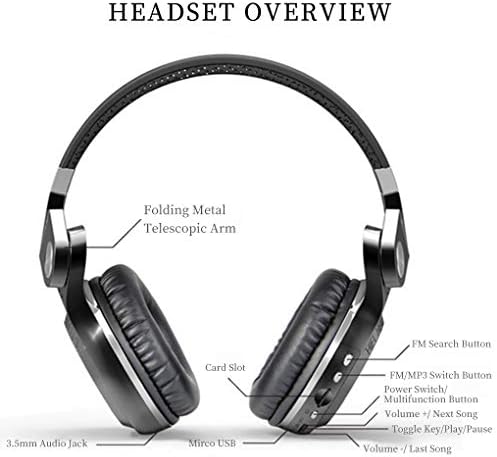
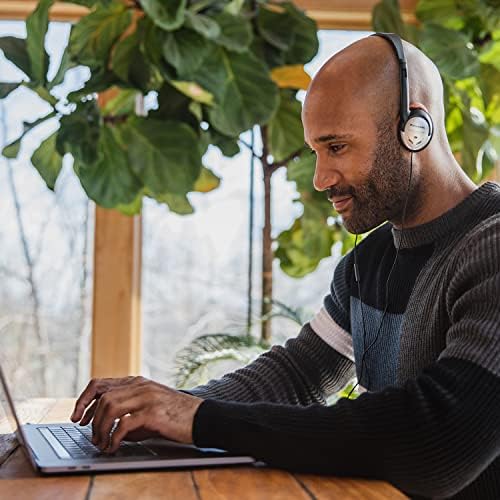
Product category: headphones
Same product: no